Question: Please indicate a possible affordance area of the boxing_punching_bag that can be used for punching
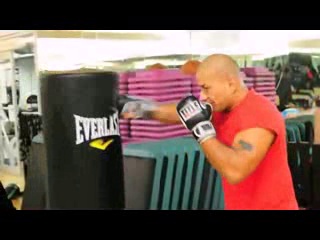
Answer: [35.5, 73, 122.5, 210]